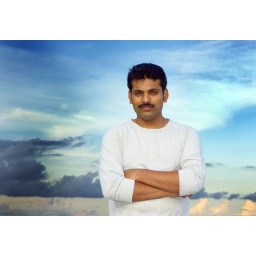
A shot taken at singapore beach. Used a flash to keep the face properly exposed against sky